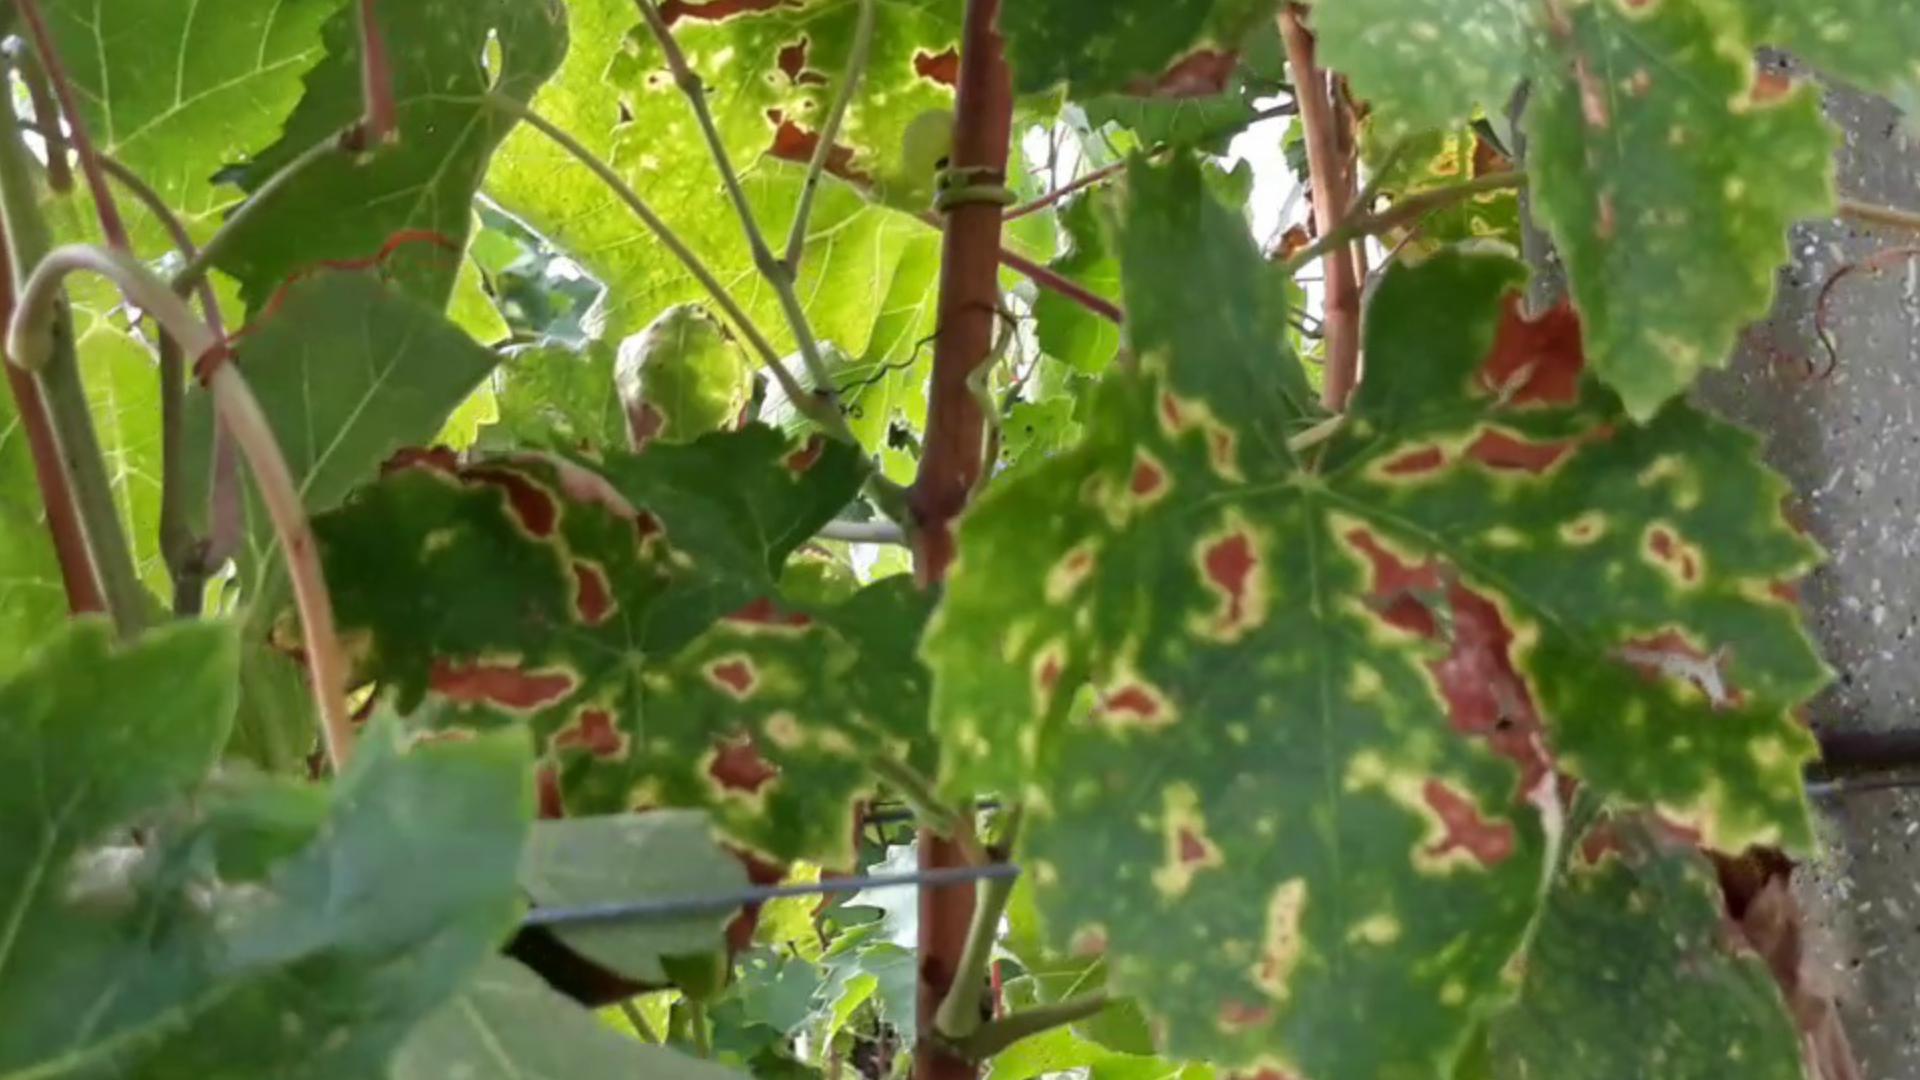
Label: esca